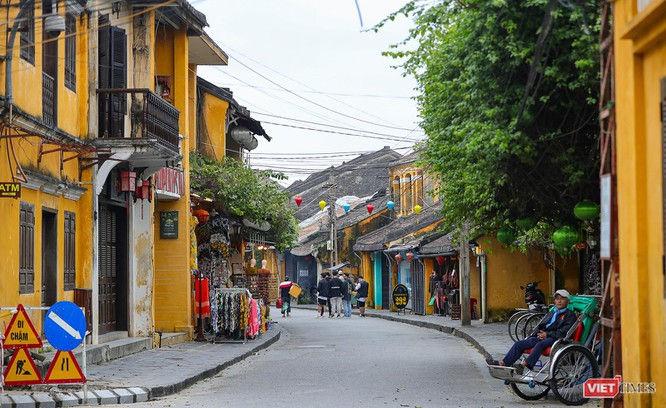
có một nhóm người đang đi bộ ở trên côn phố